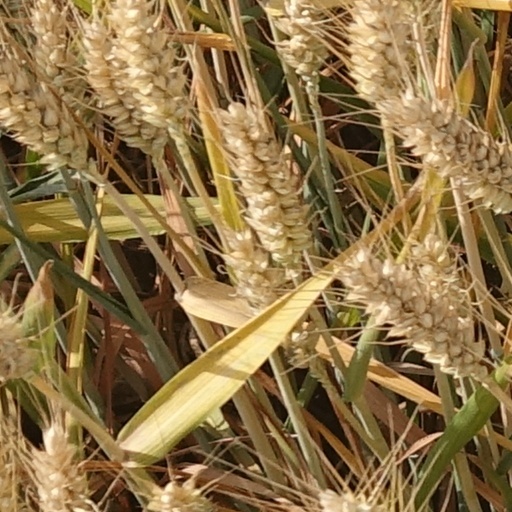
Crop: wheat